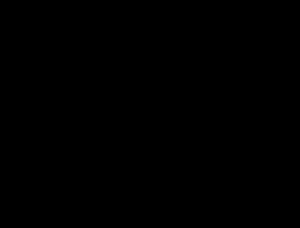
La phonologie de l'irlandais s'étudie comme discipline depuis la fin du XIXᵉ siècle, et de nombreux linguistes ont publié des descriptions des dialectes de toutes les régions où la langue est parlée. Plus récemment, des théoriciens ont également porté leur attention sur la phonologie irlandaise, produisant un certain nombre de livres, d'articles et de thèses de doctorat sur le sujet. Il n'y a pas de prononciation standard de l'irlandais : elle varie d'un dialecte à l'autre. Par conséquent, cet article se concentre sur les phénomènes partagés par plusieurs dialectes et sur leurs principales différences. Les dialectes se divisent généralement en trois grands groupes : l'irlandais de l'Ulster, l'irlandais du Connacht et l'irlandais du Munster.